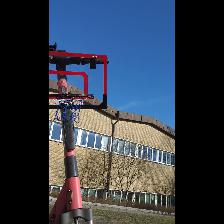
Label: NonHuman